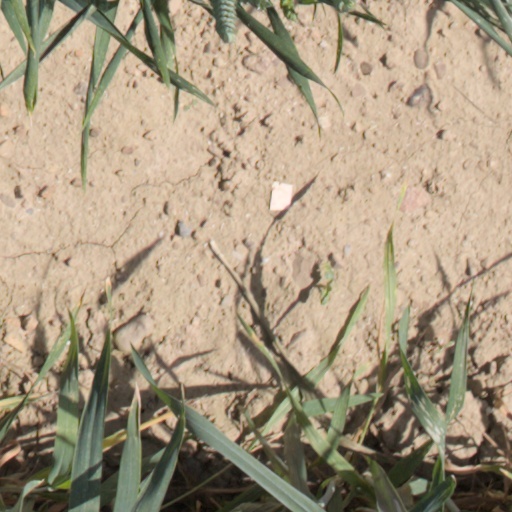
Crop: wheat